Describe the emotion expressed in this image:  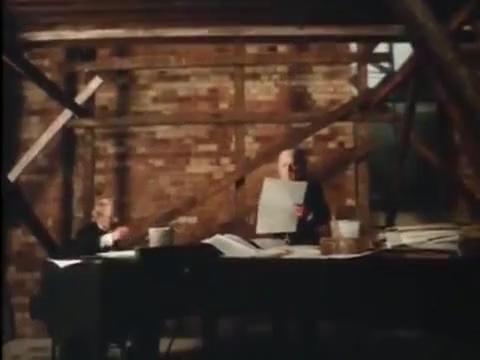
This person displays Fear, valence and arousal with moderate intensity.